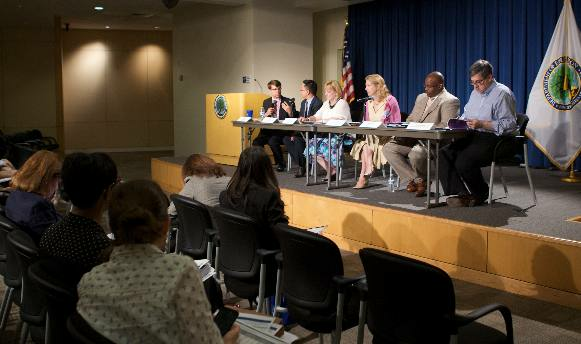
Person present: Yes